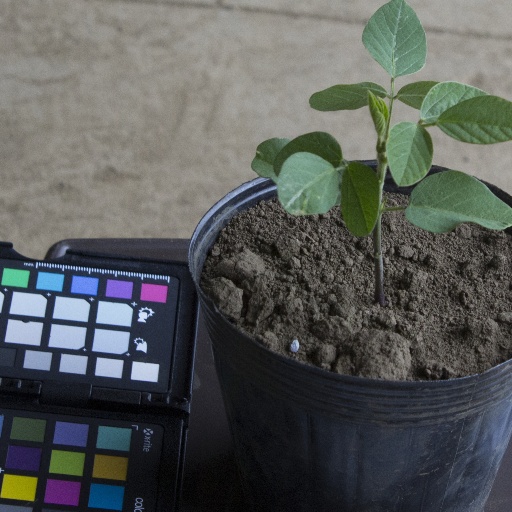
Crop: soybean